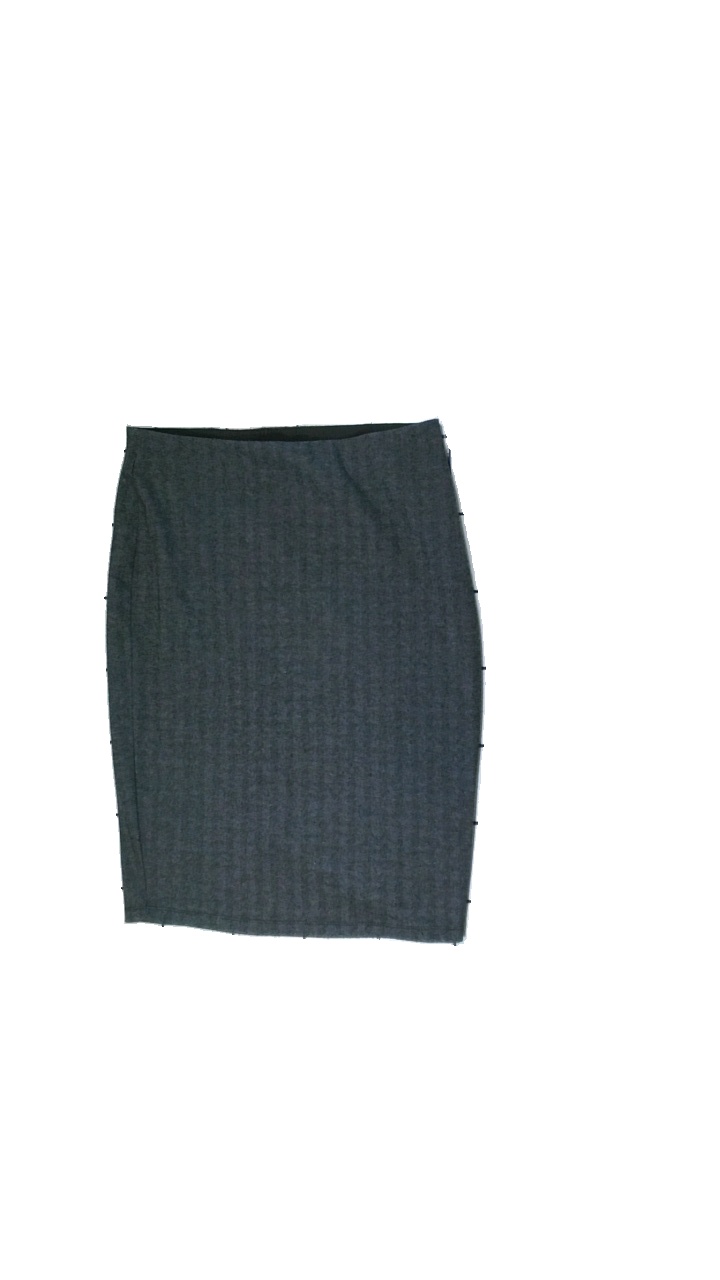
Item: Skirt (Ladies)
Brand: Xlnt
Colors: Grey, Black
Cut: Tight
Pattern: Other
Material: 98% Polyester 2% Elastane
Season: All
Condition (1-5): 5
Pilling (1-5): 2
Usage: Export
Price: <50